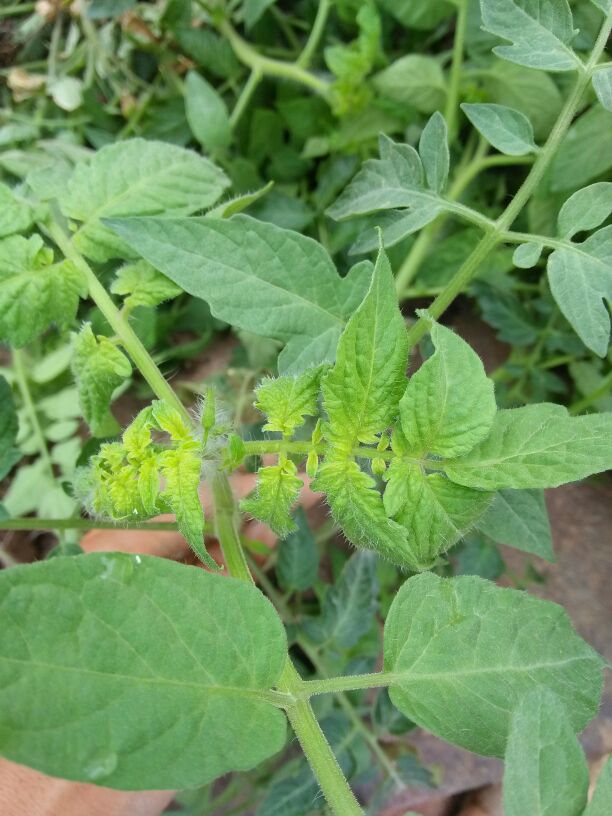
Plant: Tomato
Disease: tomato yellow leaf curl virus